Ralph Alpher

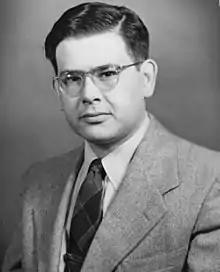
Alpher in 1950

Ralph Asher Alpher (February 3, 1921 – August 12, 2007) was an American cosmologist, who carried out pioneering work in the early 1950s on the Big Bang model, including Big Bang nucleosynthesis and predictions of the cosmic microwave background radiation.